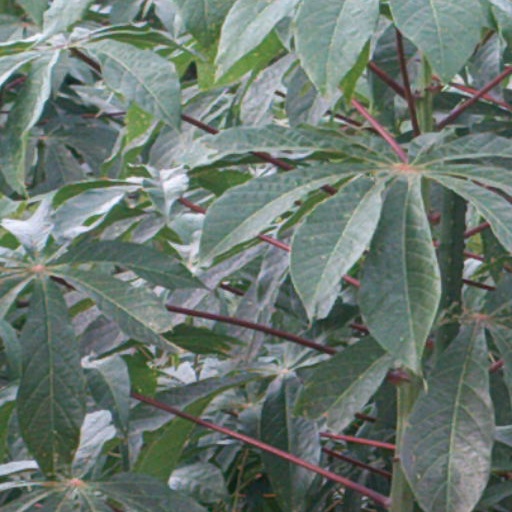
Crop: cassava